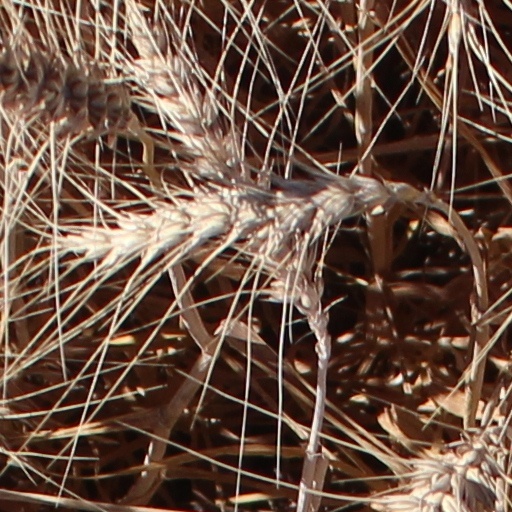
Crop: wheat